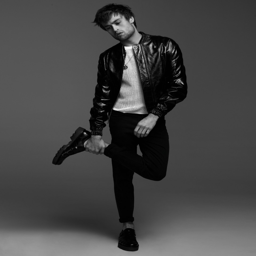
actor grabs his left ankle with his right hand while standing in a leather jacket